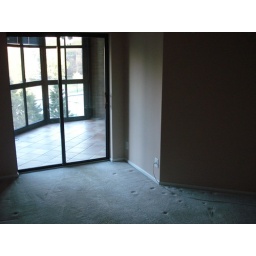
Wall slants in between patio door and closet (with mirrors in previous photo). Track lighting above slanted wall.